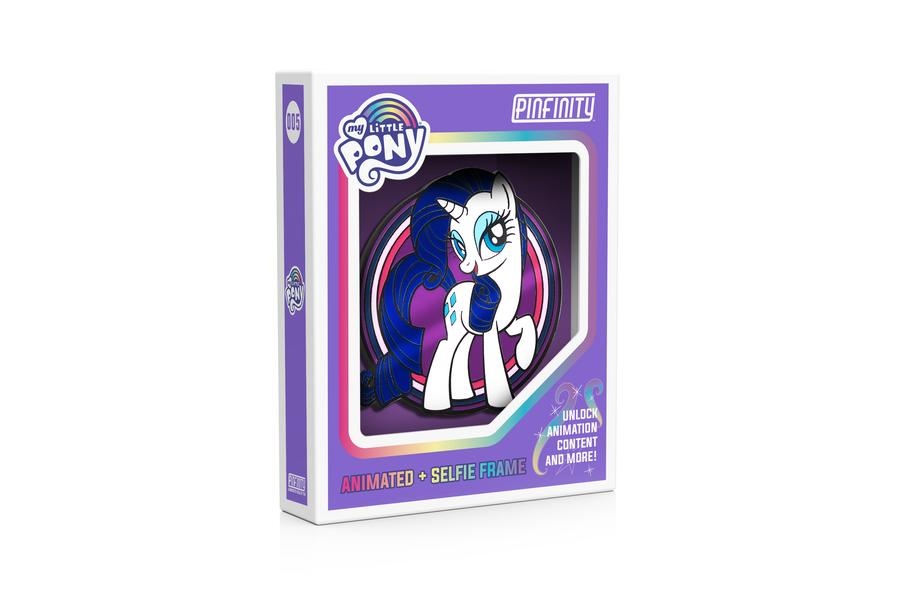
PMLP005 My Little Pony - Rarity AR Pin
AR Features : Animated + Pop Out + Music + DLC + Selfie Scan Rarity to have her come to life with ANIMATION and MUSIC! POP OUT this fashionista by moving your pin off-screen or phone away from pin. Tap the Cutie Mark that appears to access the DLC WALLPAPERS and SELFIE CAM . Style Number : PMLP005 Series : My Little Pony Material : Zinc Alloy Size : 4cm x 4.2cm // 1.57in x 1.65in Plating : Black Nickel Free Clutch : 2 Black Rubber
Brand: Pinfinity
Category: Arts & Entertainment > Hobbies & Creative Arts > Collectibles > Sports Collectibles > Sports Fan Accessories > Pins